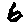
Label: 6